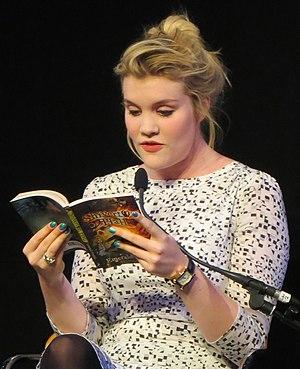
Emerald Fennell, née le 1ᵉʳ octobre 1985 à Hammersmith, est une actrice britannique